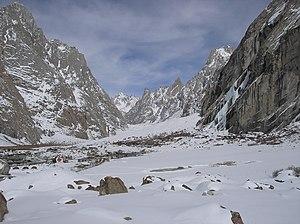
Le Cachemire est une région montagneuse du sous-continent indien. On désigne sous ce vocable, depuis la partition des Indes et la disparition de l'État princier du Jammu-et-Cachemire, l'ensemble du territoire qui constituait ce dernier.